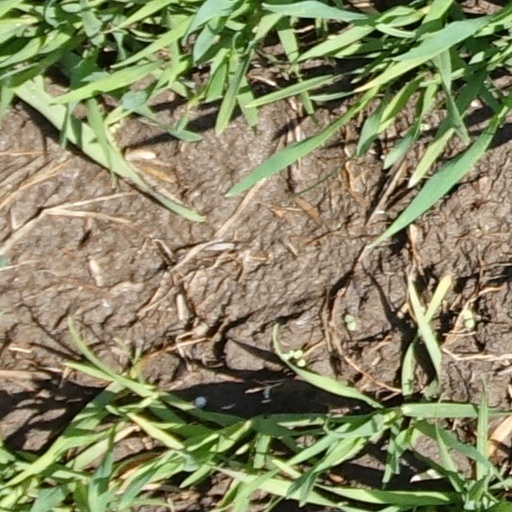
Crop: wheat